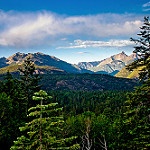
Scene: Outdoor